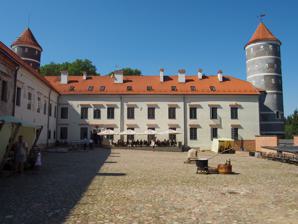
Building: Panemunė Castle
Country: Lithuania
Year built: 1610
Castle in Lithuania Panemunė Castle Native name Panemunės pilis ( Lithuanian ) Panemunė Castle in 2016, main courtyard Type Castle Location Vytėnai , Lithuania Coordinates 55°05′56″N 22°59′10″E / 55.099°N 22.986°E / 55.099; 22.986 Built 1343 Rebuilt 1604-1610 Restored 1958 2012-2015 Current use Museum Architect Peter Nonhart Architectural style(s) Renaissance and Late gothic Owner Vilnius Academy of Arts Website panemunespilis.com Panemunė Castle ( Lithuanian : Panemunės pilis ) is a castle on the right bank of the Nemunas river, in Vytėnai , Jurbarkas district , Lithuania . The initial hill fort of the Teutonic Knights (erected 1343) was replaced by a castle built in 1604-1610 by a noble Hungarian descent János Eperjes. The name "Panemunė" ("along the Nemunas", pronounced Pa-ne- mu -ne), it is guessed, arose from the former Panemunė Manor that was once here. Panemunė Castle was not designed to be a stronghold for the defense of the land but a typical, for the beginning of the 17th century, nobleman castle with defensive fittings, residential buildings, and farm buildings. Panemunė Castle became one of the most beautiful Renaissance era buildings in Lithuania. The castle was reconstructed around 1759 by Gelgaudai family. The new owners established lavish manor house-like interiors with frescos, which have been recently discovered, while the remaining wings of the castle is still under restoration.  At present the castle is prepared for visitors. The castle stands in a park on a high hill and is surrounded by five cascading ponds. During a tourism season, works of Vilnius Art Academy are exhibited in the castle. It is possible to walk inside the castle, and admire the wonderful view that opens from the castle tower. Gallery Panemunė Castle in the 19th century depicted by Napoleon Orda Litas commemorative coin dedicated to Panemunė Castle Panemunė castle nowadays Pond near the castle An aerial shot of Panemunė Castle See also List of castles in Lithuania References